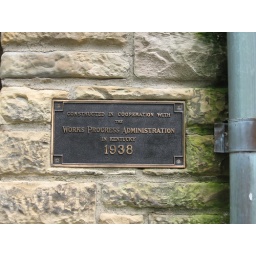
From the wall of the beautiful Audobon museum building at the Audobon State Park in Henderson.